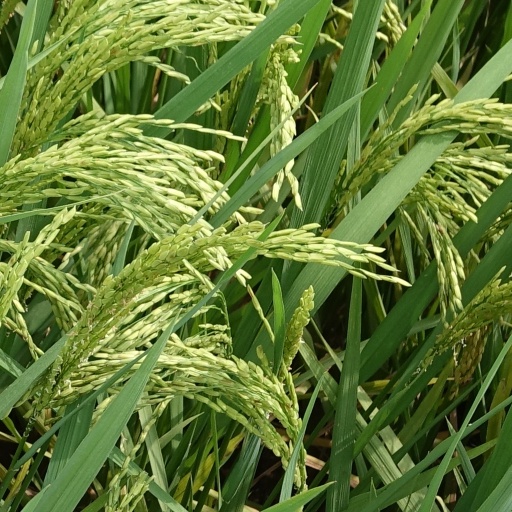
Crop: rice